George L. Beck Jr.

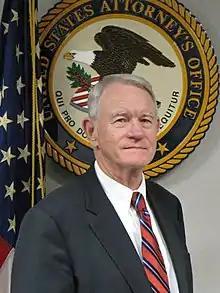

George Lamar Beck Jr. (born September 11, 1941) is an American attorney who served as the United States Attorney for the Middle District of Alabama from 2011 to 2017. In March 2017, he joined the law firm of Morris, Haynes, Hornsby, Wheeles & Knowles.